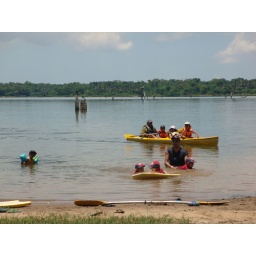
Kids having a ball in the lake by the campsite.